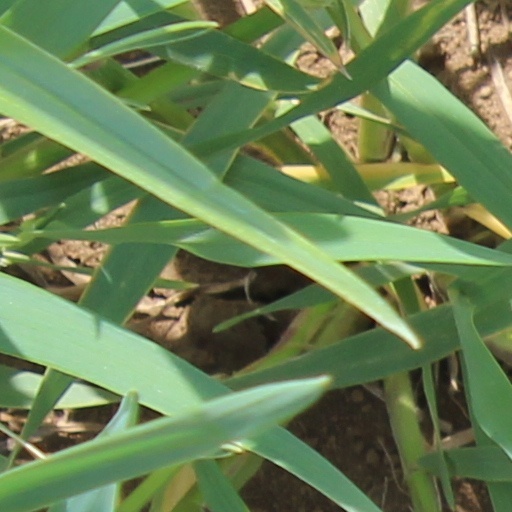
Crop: wheat